David Cabrera (Salvadoran footballer)

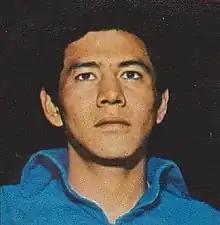
Cabrera in 1970

David Arnoldo Cabrera Rivera (born January 27, 1949) is a retired football player from El Salvador.